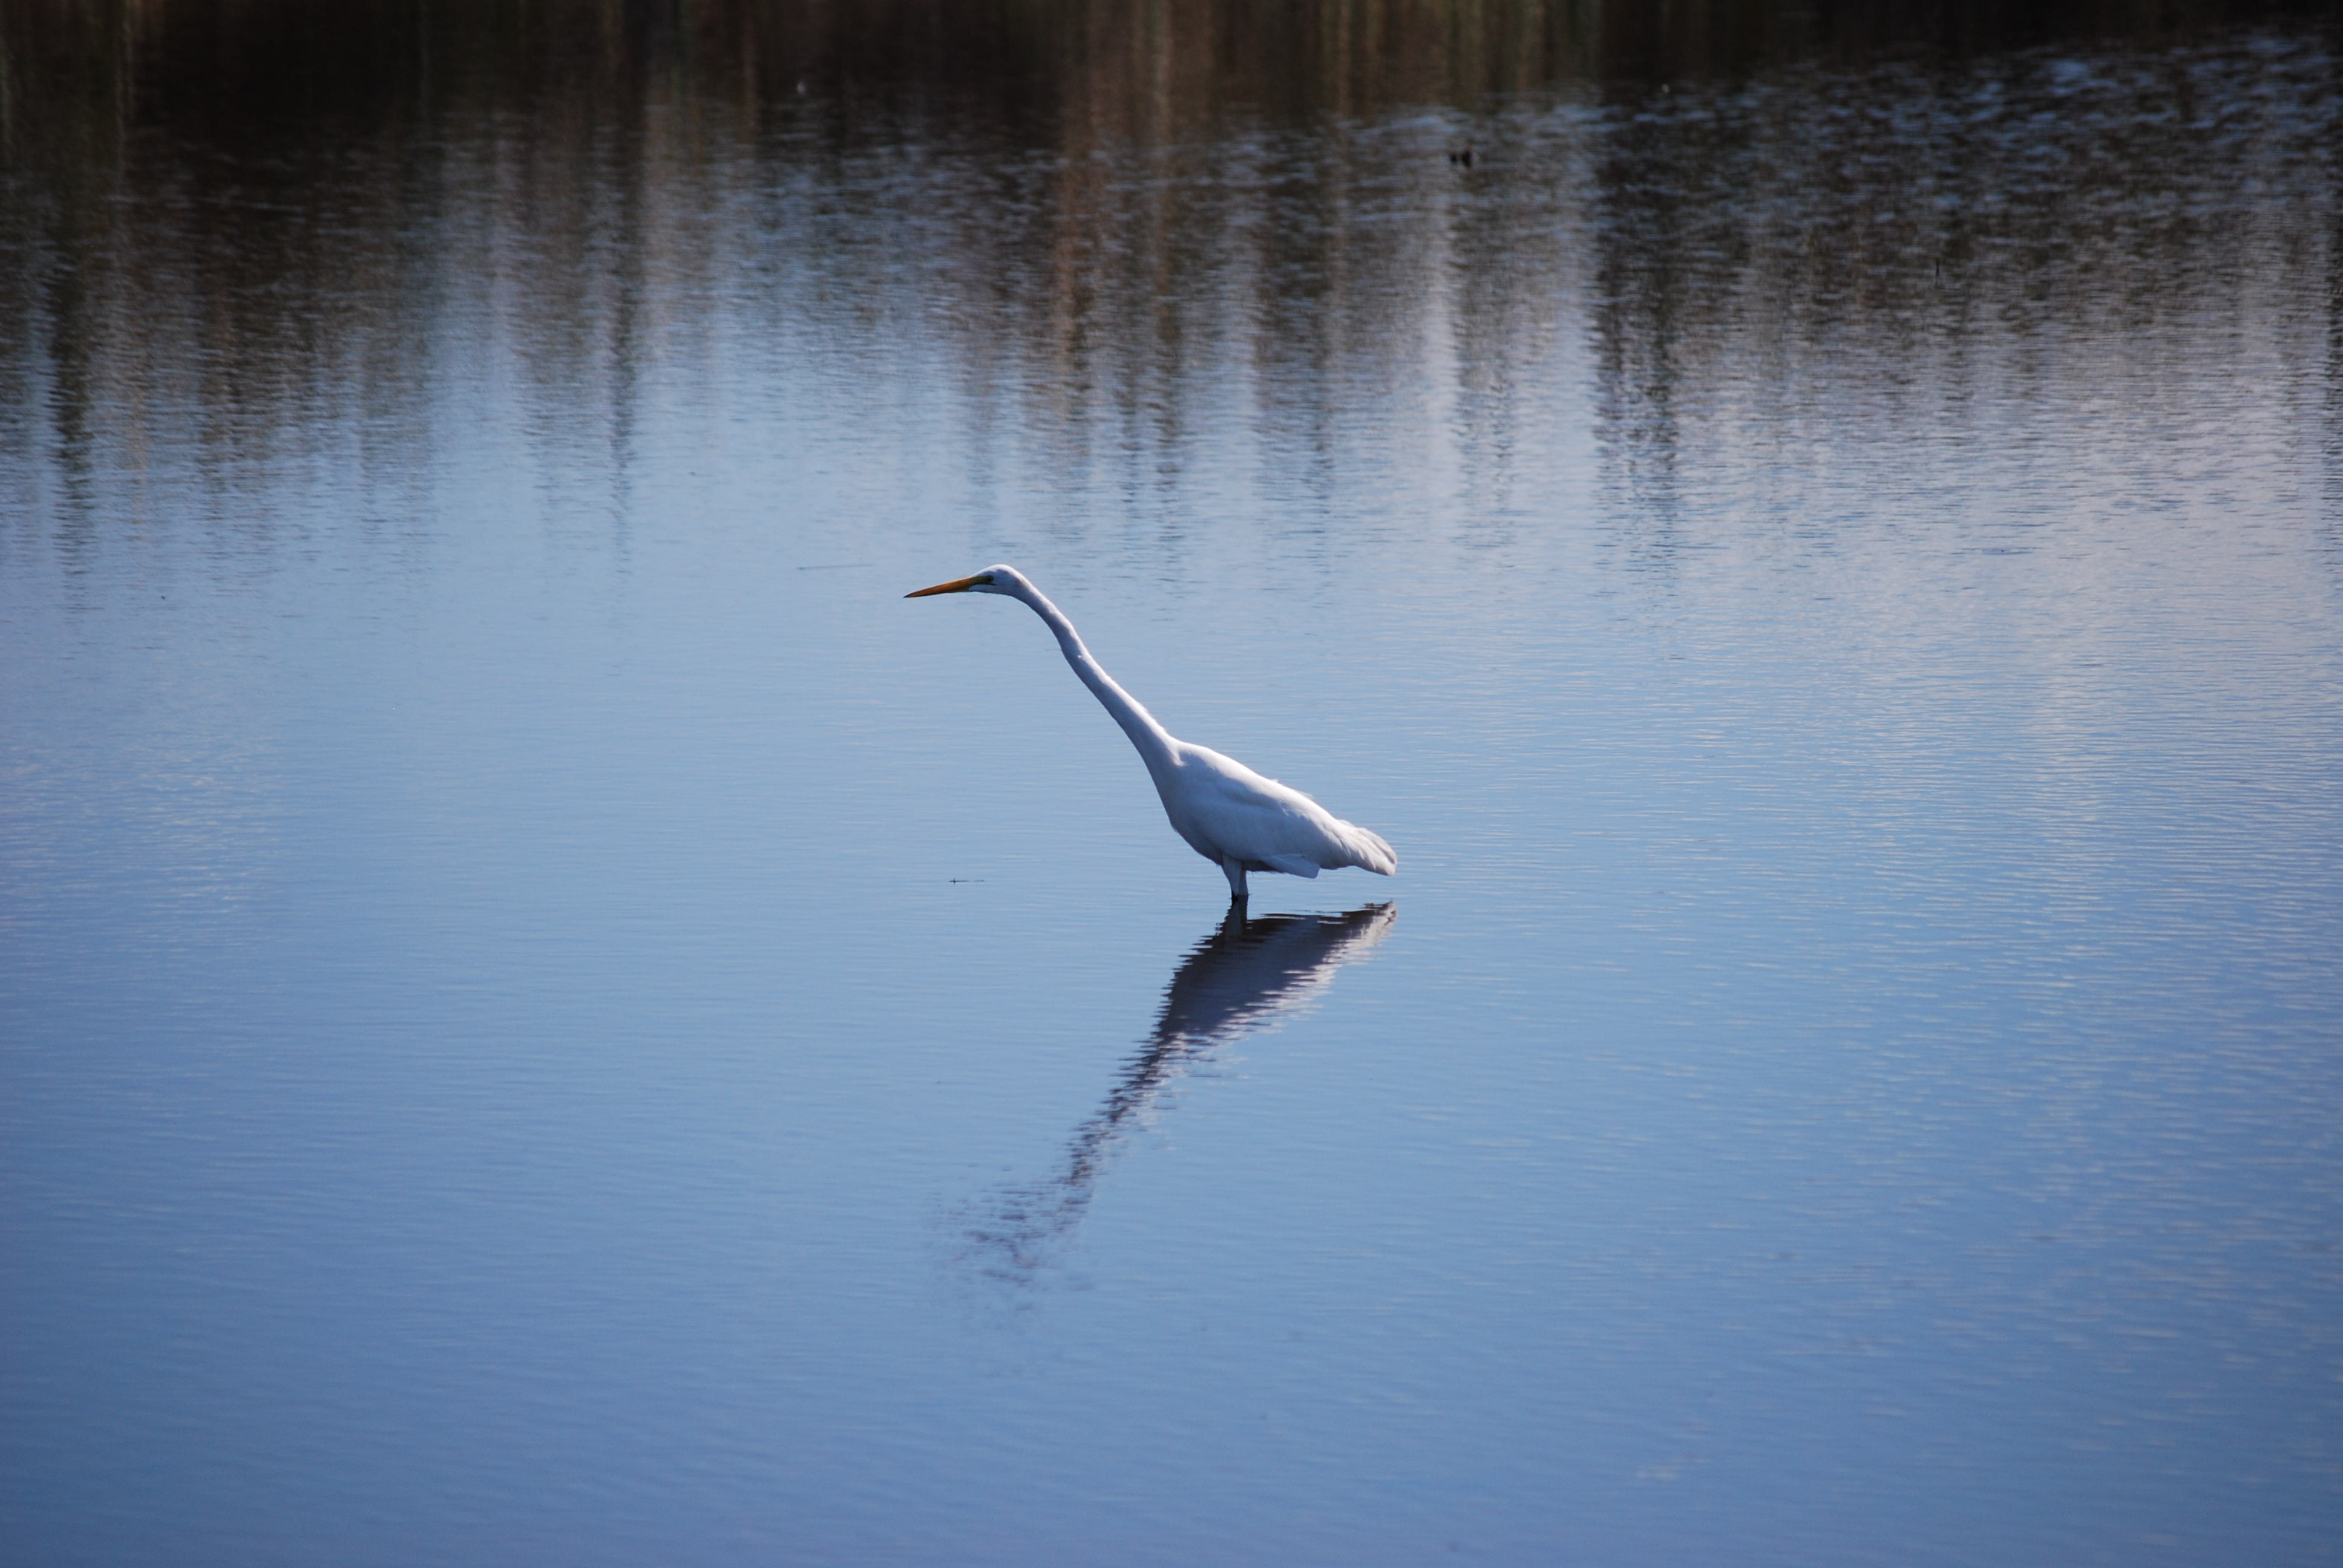
water, bird, wing, lake, reflection, water bird